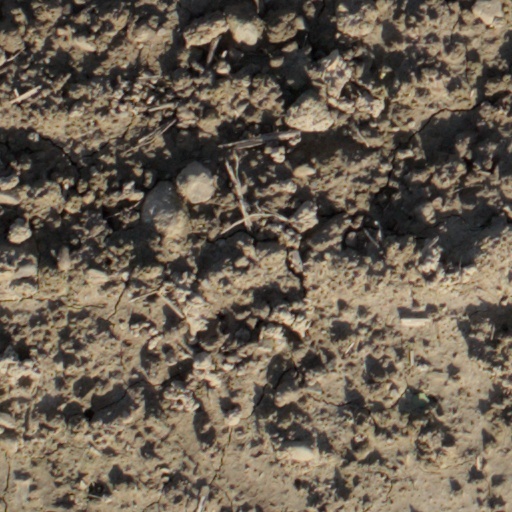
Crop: wheat